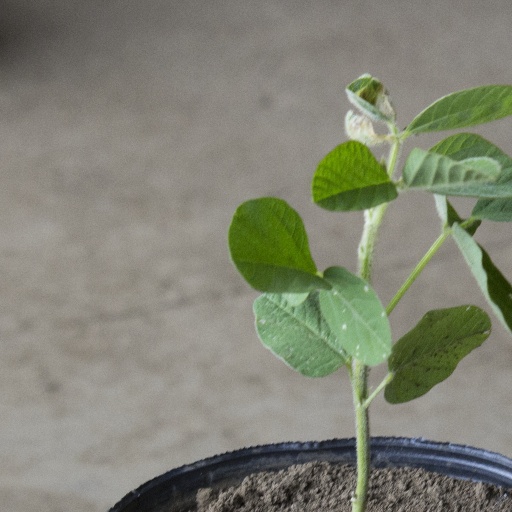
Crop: soybean